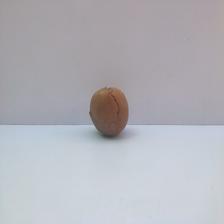
Size: Spoiled